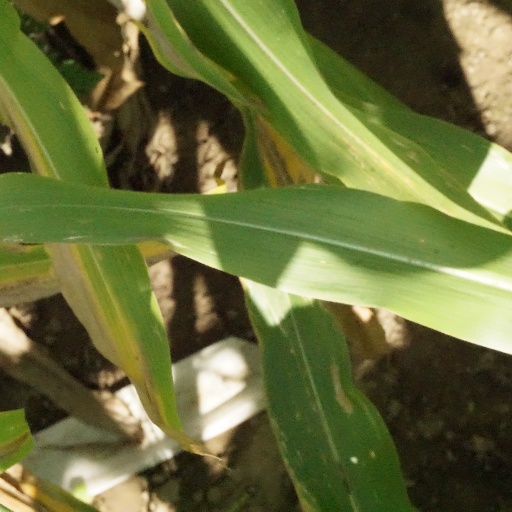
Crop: maize; corn